Qingdao North railway station

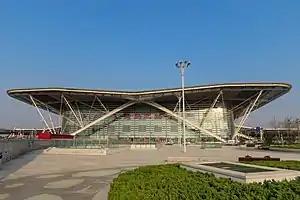

Qingdaobei (Qingdao North) railway station is a railway station in Qingdao, Shandong, China.